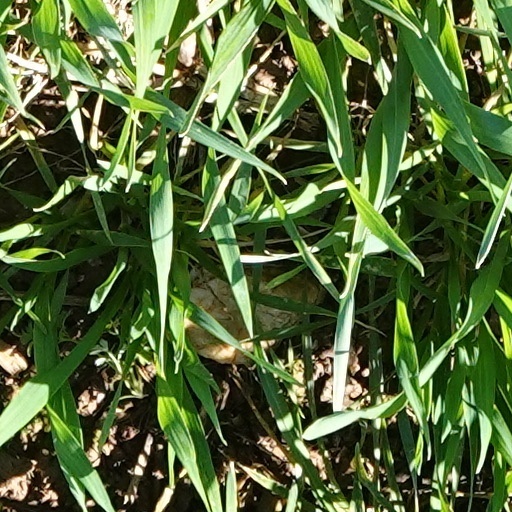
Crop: wheat